Australian Defence Force

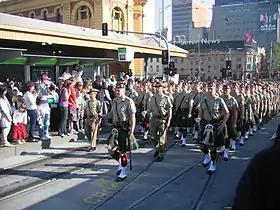
Members of the Army Reserve 5th/6th Battalion, Royal Victoria Regiment marching through Melbourne on Anzac day 2006

Each of the three services has its own intelligence collection assets. RAN doctrine stresses the importance of collecting a wide range of information and combining it to inform decisions. It also notes that the "Collins"-class submarines are particularly effective sources of "acoustic, electromagnetic and environmental information". The Army's intelligence and surveillance units include the 1st Intelligence Battalion, 7th Signal Regiment (Electronic Warfare), 20th Surveillance and Target Acquisition Regiment, three Regional Force Surveillance Units and the Special Air Service Regiment. The RAAF monitors the airspace of Australia and neighbouring countries using the Vigilare system, which combines input from the service's Jindalee Operational Radar Network, other ADF air defence radars (including airborne and naval systems) and civilian air traffic control radars. The RAAF's other intelligence assets include No. 87 Squadron and the AP-3C Orion aircraft operated by No. 92 Wing. A C band radar and a telescope located at Naval Communication Station Harold E. Holt provide a space situational awareness capability, which includes tracking space assets and debris. Australia also provides personnel to the US Joint Space Operations Center in Colorado Springs which tracks and identifies any man-made object in orbit.